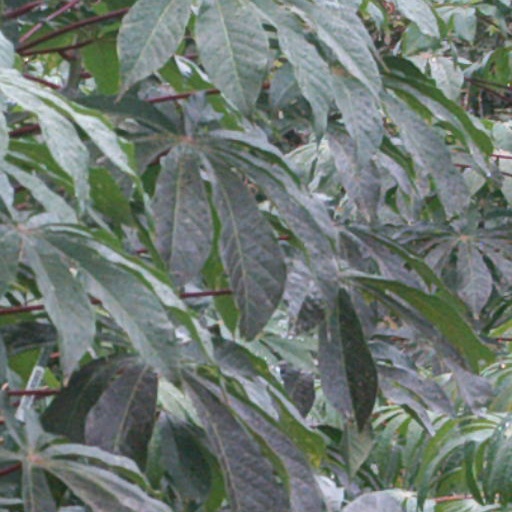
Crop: cassava